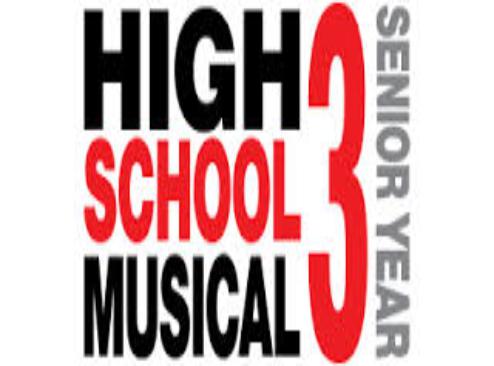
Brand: High School Musical
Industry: Leisure